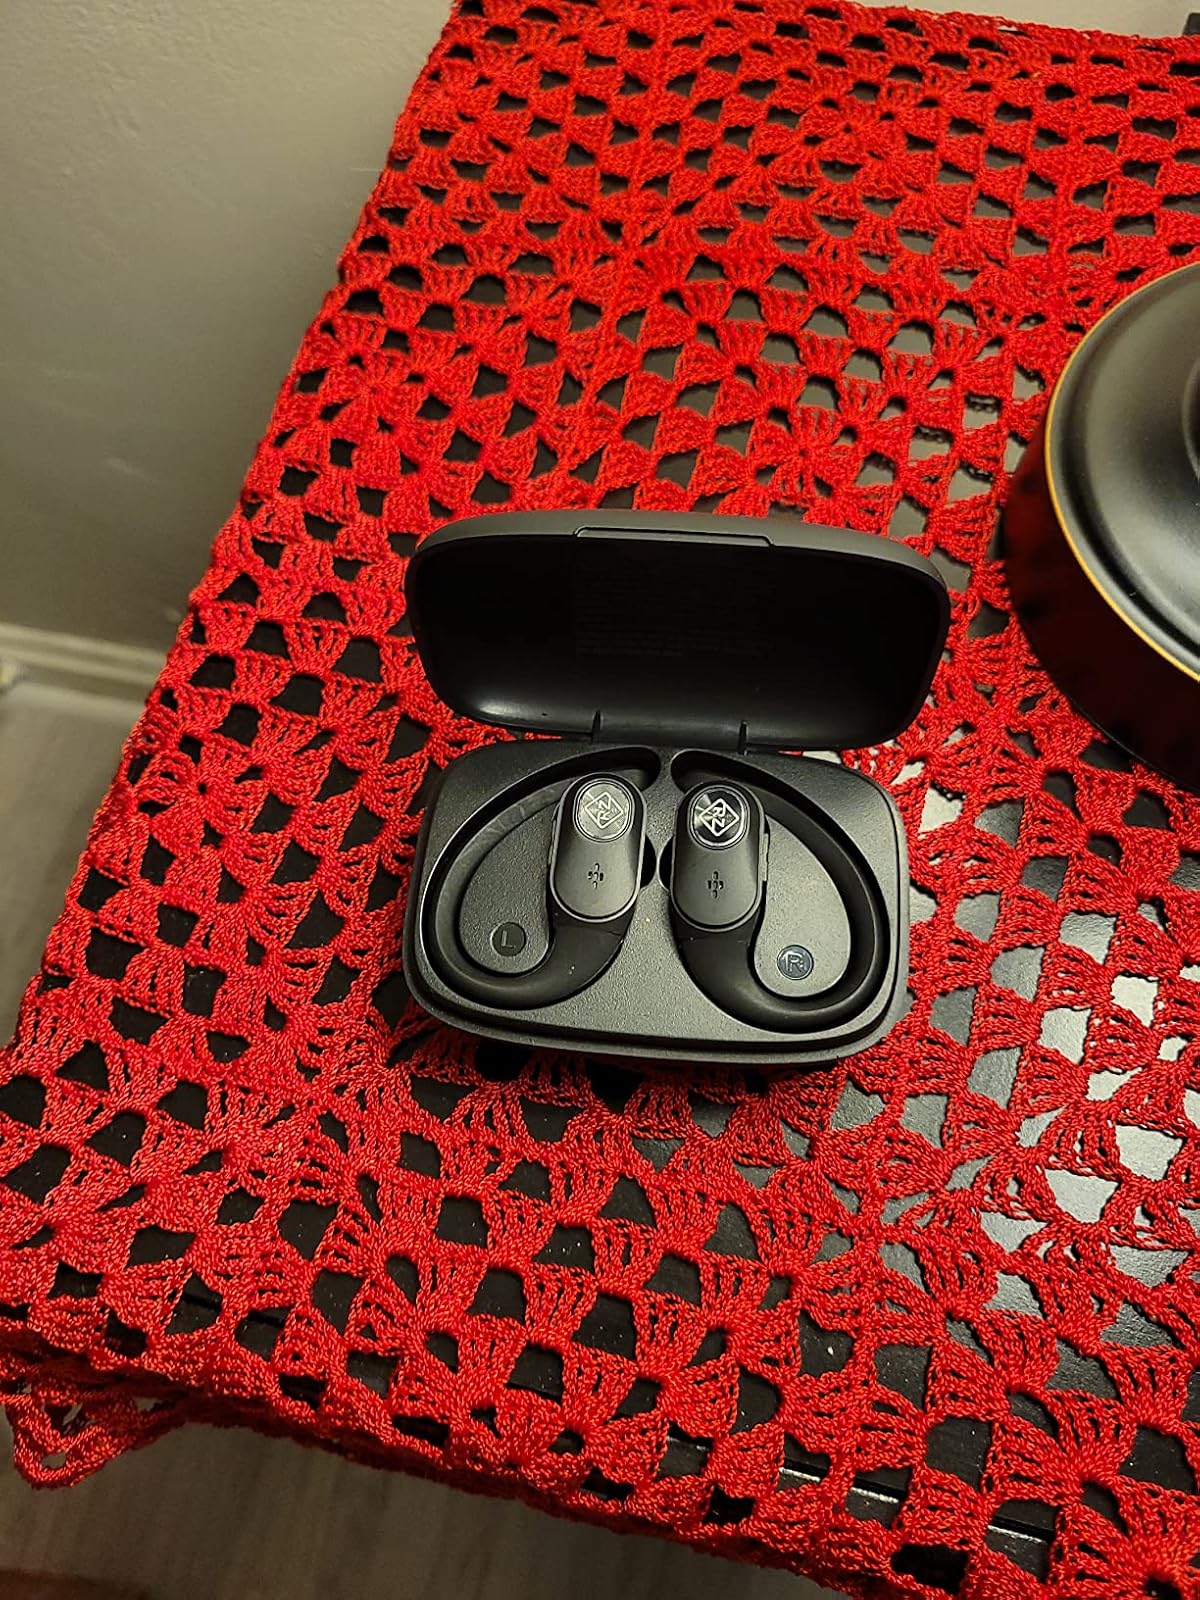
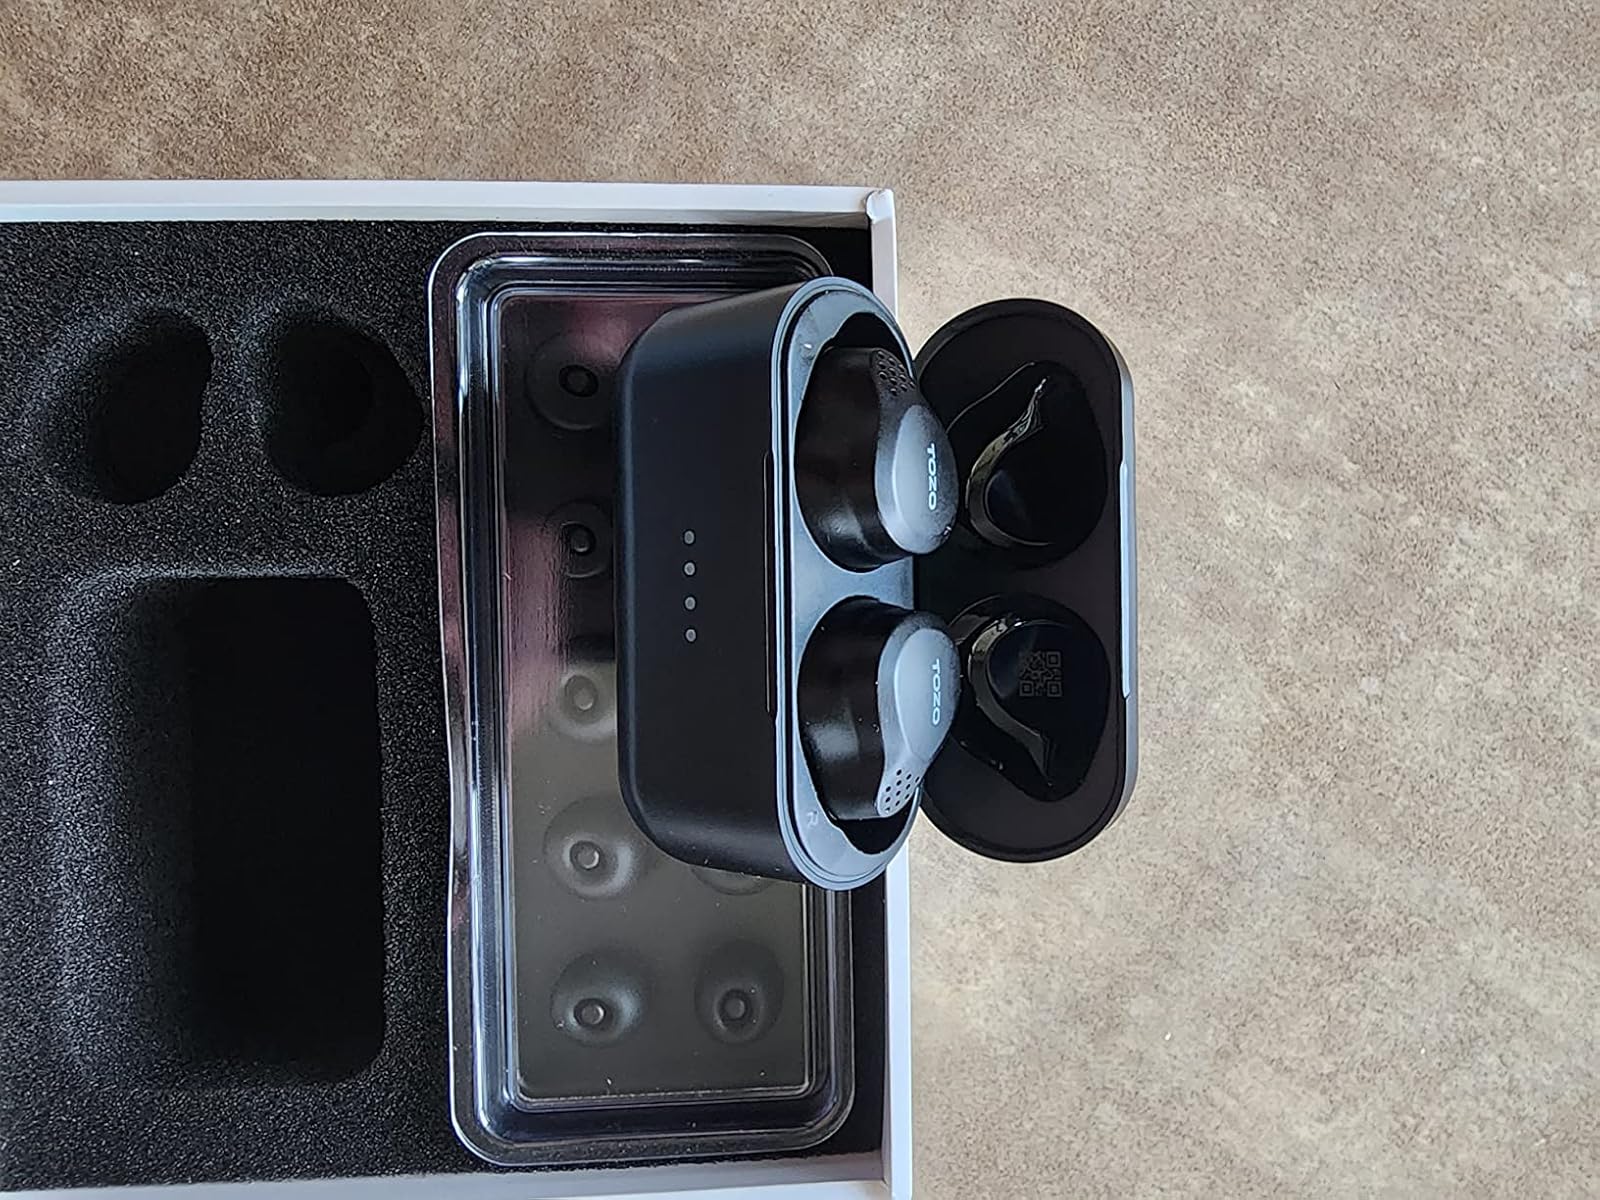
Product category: earbuds
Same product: no